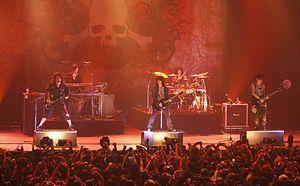
Vamps, stylisé VAMPS, est un groupe de rock japonais, originaire de Tokyo. Il est formé en 2008, et composé du chanteur Hyde et du guitariste K.A.Z, sous le label indépendant Vamprose lié à Avex Group. Ce groupe est la continuité de la carrière solo de Hyde et de son album FAITH, sur lequel les deux musiciens ont collaboré.